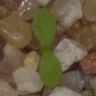
Label: scentless_mayweed